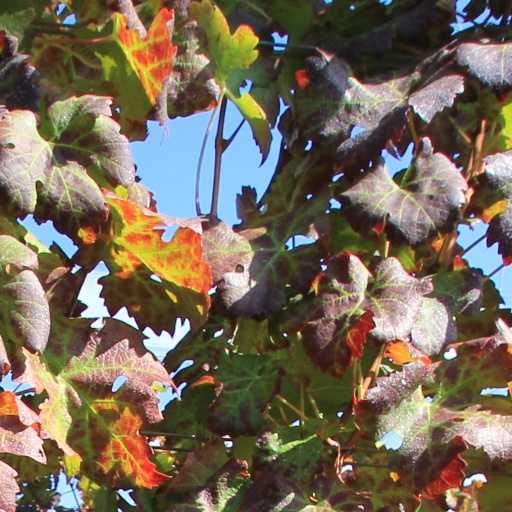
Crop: grape